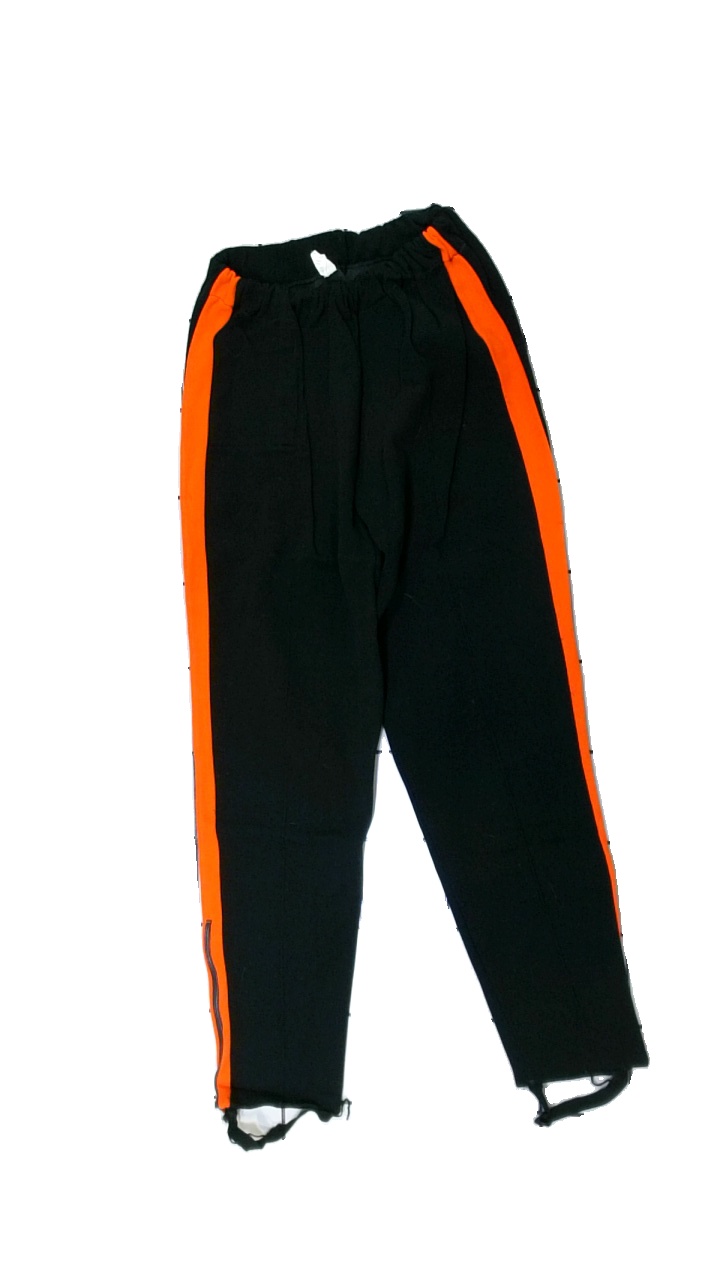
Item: Trousers (Ladies)
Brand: Missing
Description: svarta byxor med oranga ränder på sidorna. lite hårig
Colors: Black, Orange
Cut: Regular
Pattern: Striped
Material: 100% nylone
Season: All
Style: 80s
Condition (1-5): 4
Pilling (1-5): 5
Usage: Reuse
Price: <50